The Smeds and the Smoos

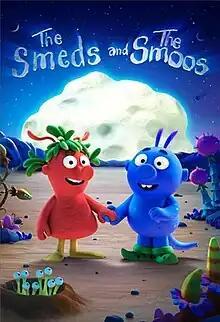

The Smeds and The Smoos is a 2022 British animated short film directed by Samantha Cutler and Daniel Snaddon. The film is the screen adaptation produced by Magic Light Pictures of the homonymous children's book written by Julia Donaldson and illustrated by Axel Scheffler. The story follows two warring clans of aliens on their journey from prejudice and intolerance to kindness and friendship.